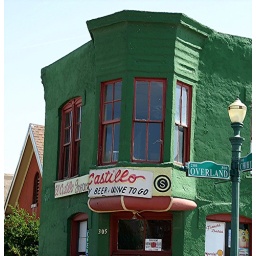
Restored building in old railroad district, El Paso